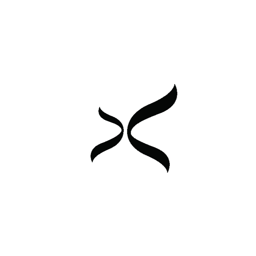
waiting for a - child